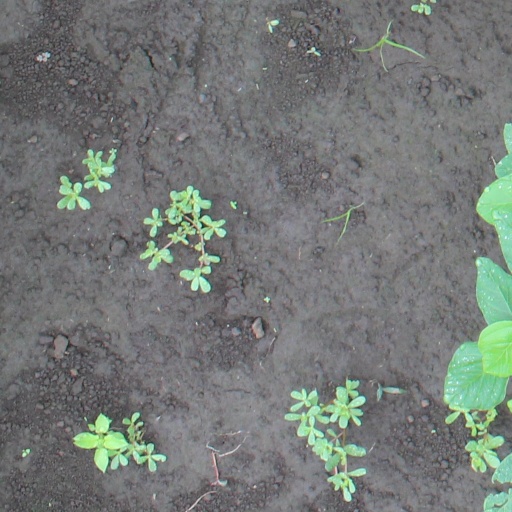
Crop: soybean